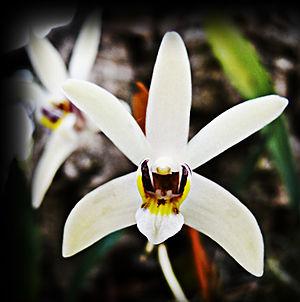
Les Epigeneium forment un genre de la famille des orchidées comprenant 35 espèces originaires d'Inde, de Chine, de l'Asie du Sud-Est, d'Indonésie et des Philippines.